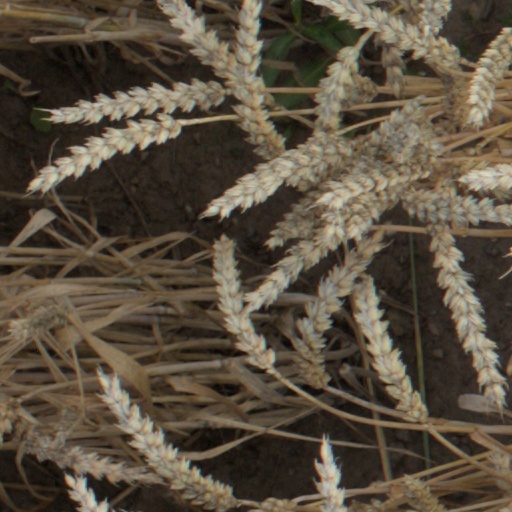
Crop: wheat